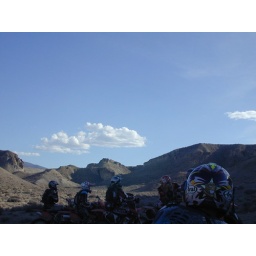
Big blue sky in Yerington